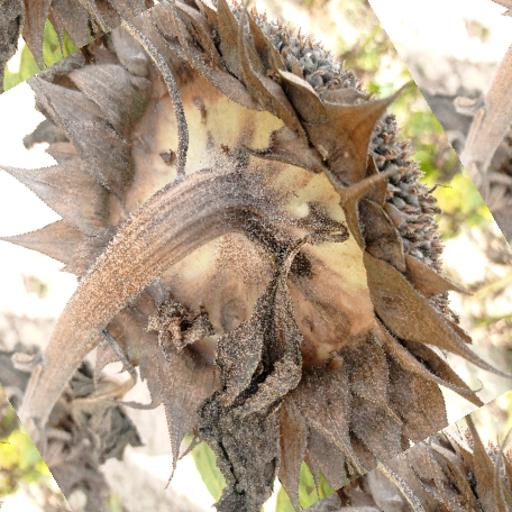
Label: Gray_mold